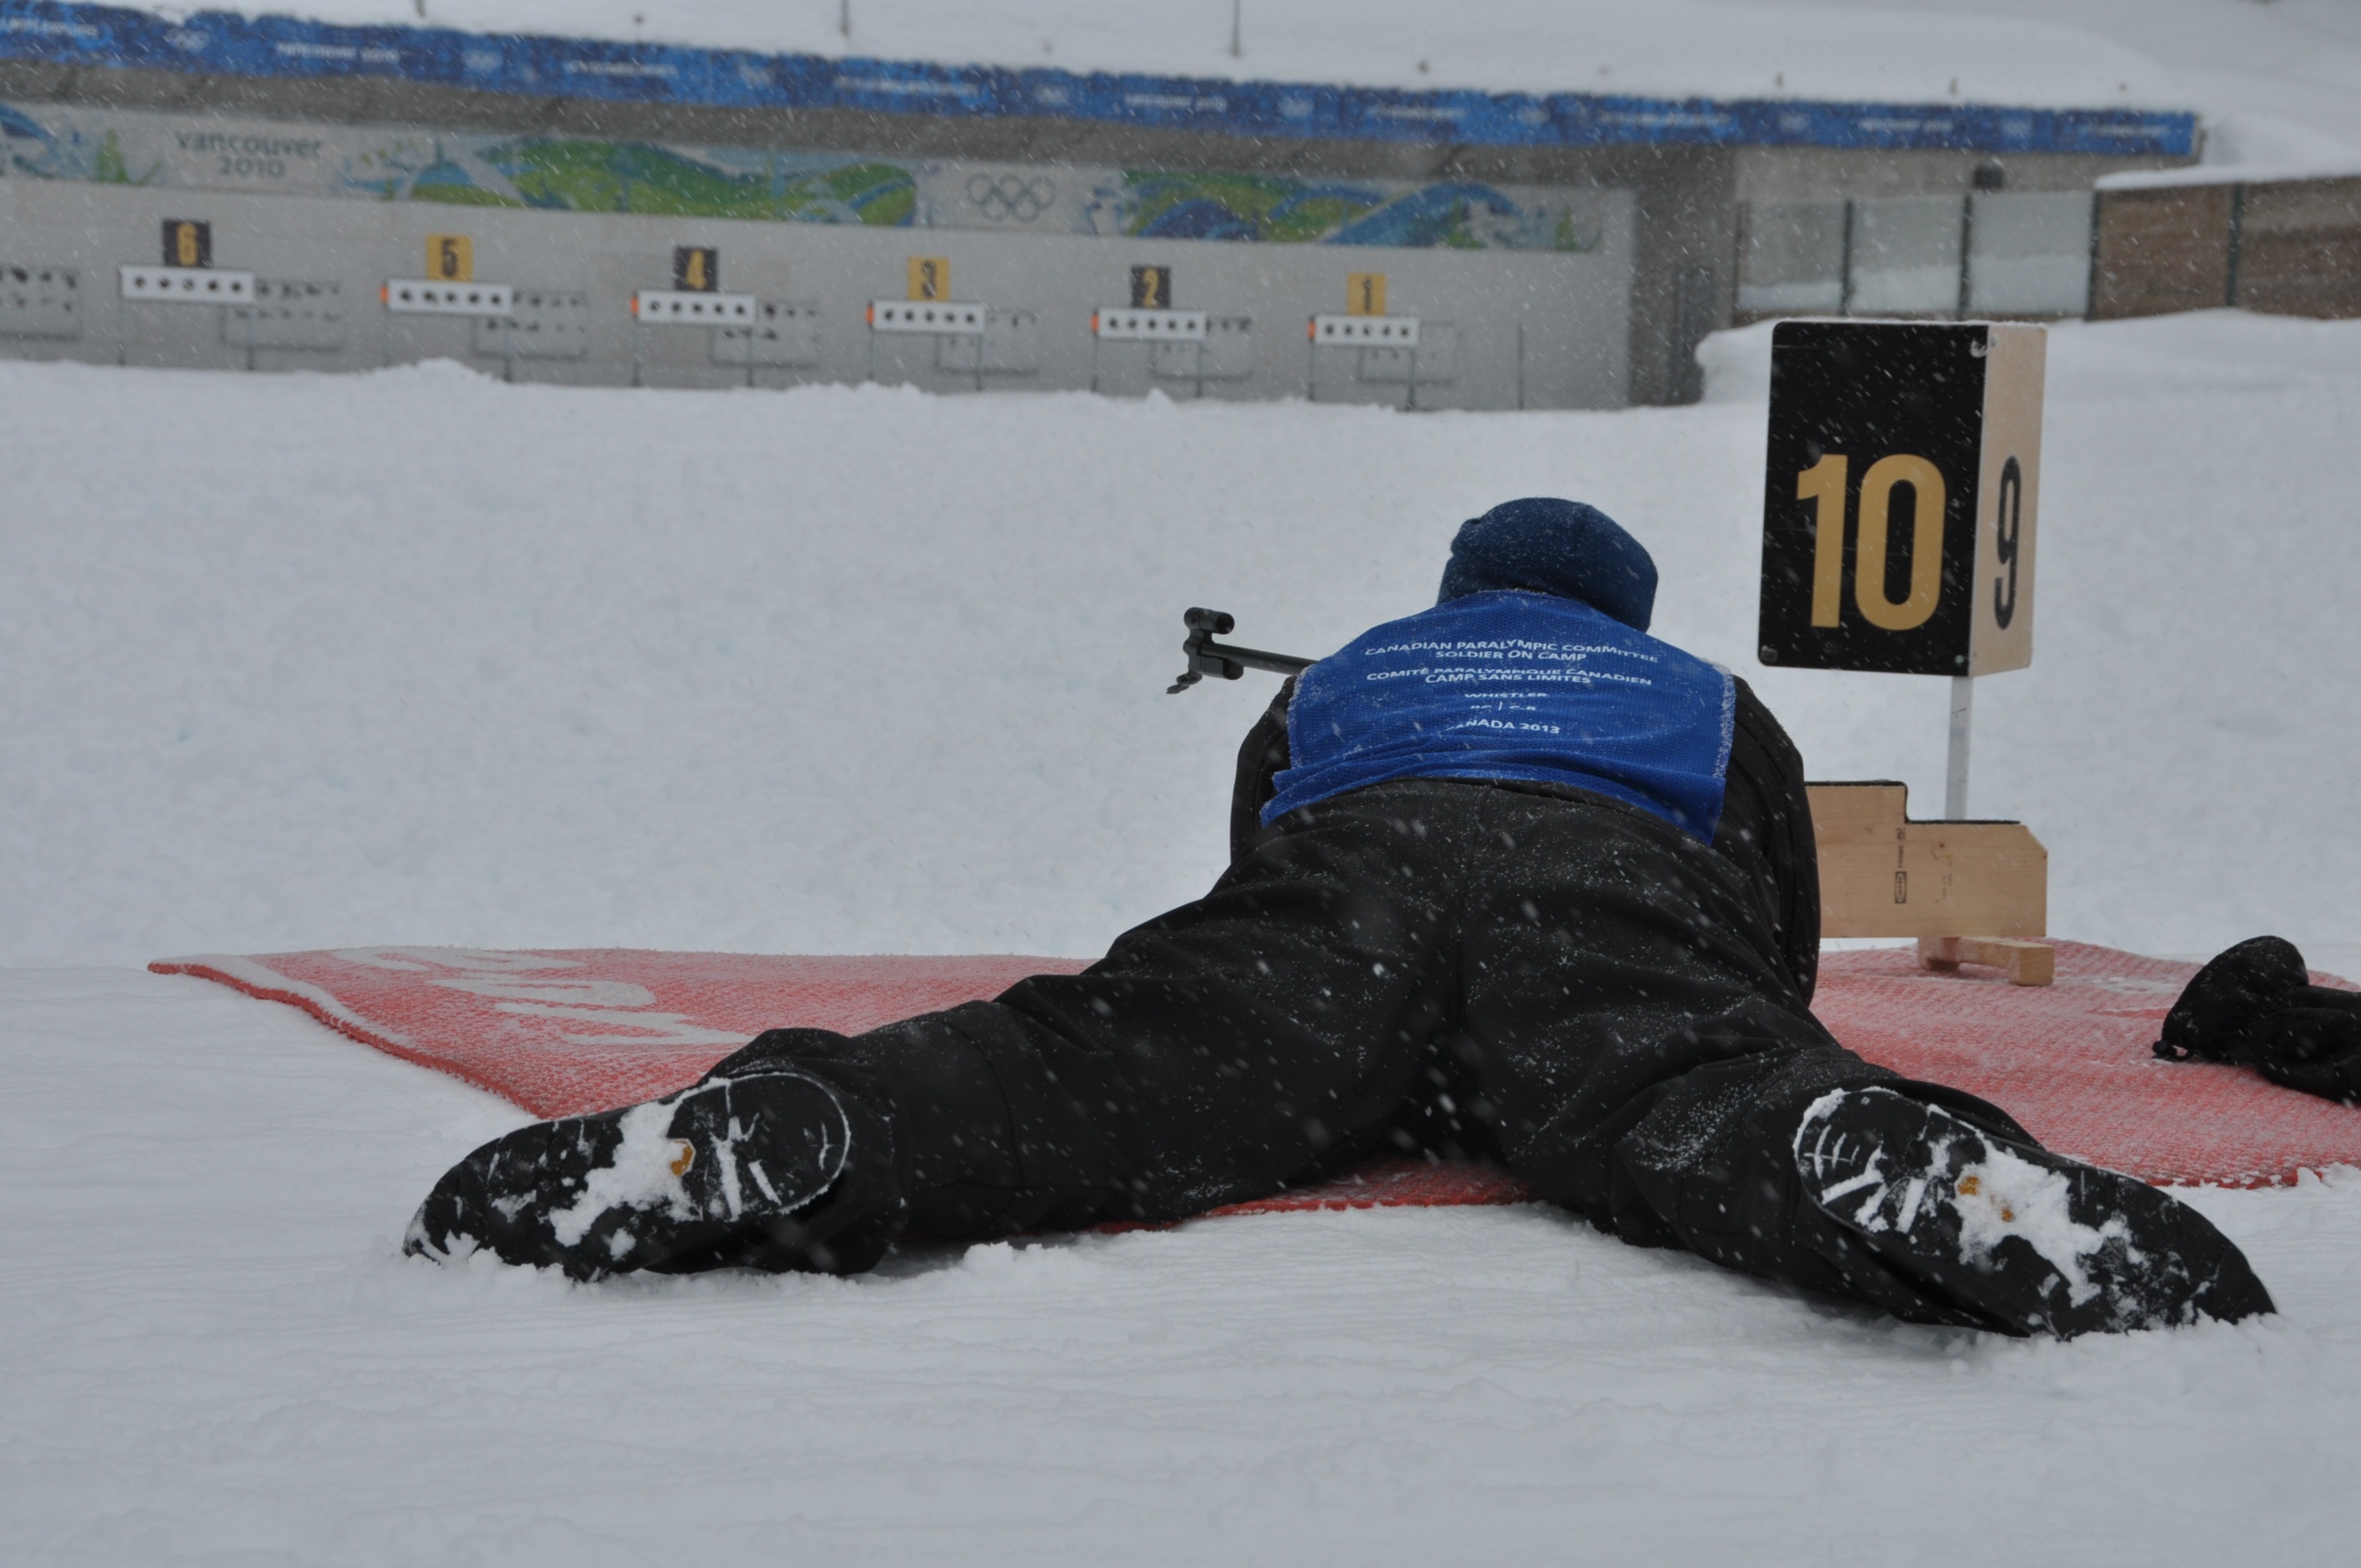
mountain, snow, winter, weather, snowboard, skiing, sports equipment, winter sport, sports, canada, ski, footwear, snowboarding, whistler, british columbia, atmosphere of earth, biathlon